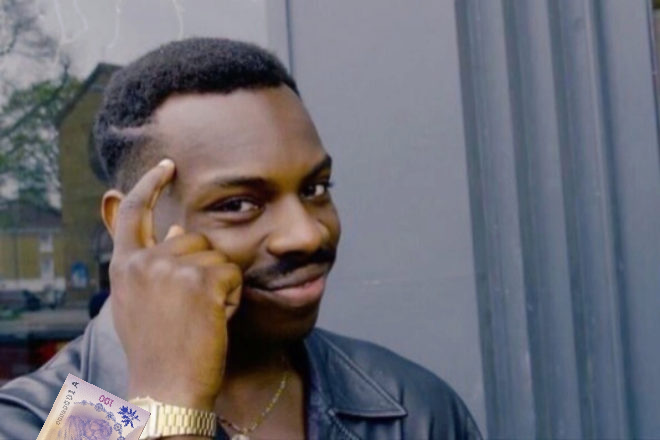
Denominación: 100